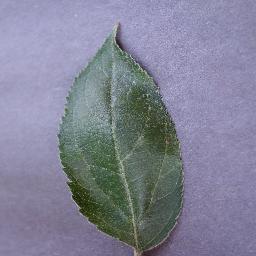
Label: Apple___healthy